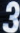
Number: 3